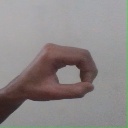
अक्षर: औ